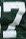
Number: 7